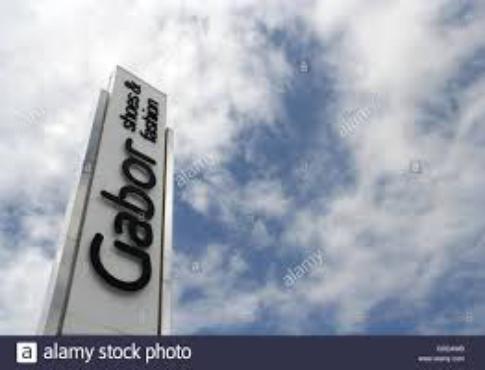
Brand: Gabor
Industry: Clothes